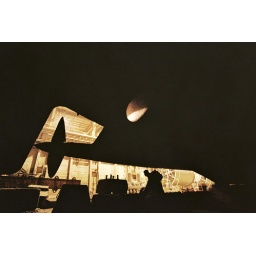
Lurking underneath t3h beast - Steam packet ship Manxman